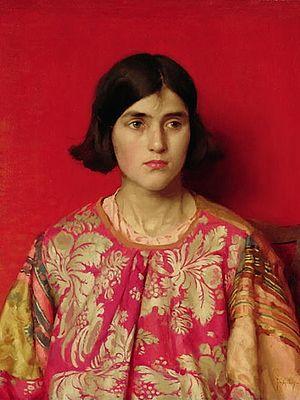
Thomas Cooper Gotch, né le 10 décembre 1854 et mort le 1ᵉʳ mai 1931, est un artiste peintre anglais qui appartient au mouvement des préraphaélites.